Answer in natural language. Is Doorway (marked A) in front of scenic landscape wall decor photo (marked B)? Choose between the following options: yes or no
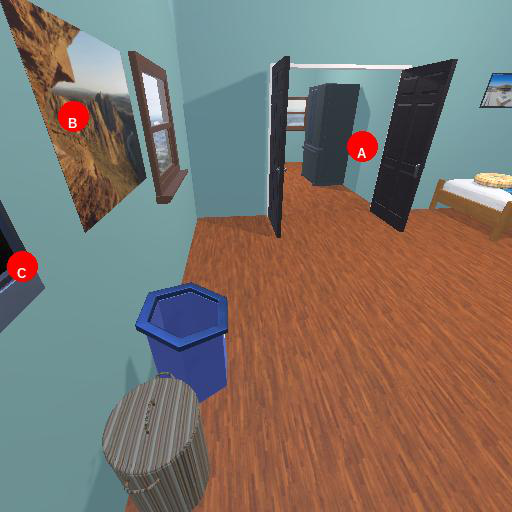
<answer>no</answer>